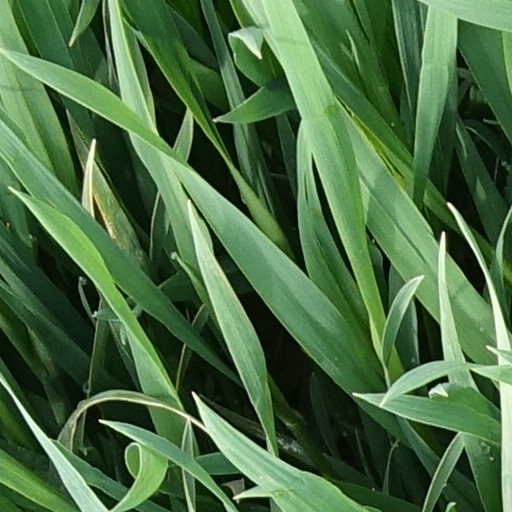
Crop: wheat